Oma forest

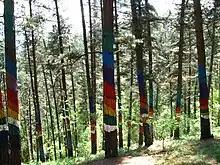

Oma forest (“Bosque de Oma” in Spanish) is a work of art created by Agustin Ibarrola, a Basque sculptor and painter. It was painted between 1982 and 1985. The work is located in northern Spain, in a forest near Kortezubi (Biscay, Basque Country), in the natural reserve of Urdaibai. It is located very close to the Santimamiñe cave. It is also known as the "painted forest," or “Bosque Animado” which means “animated forest” in Spanish.